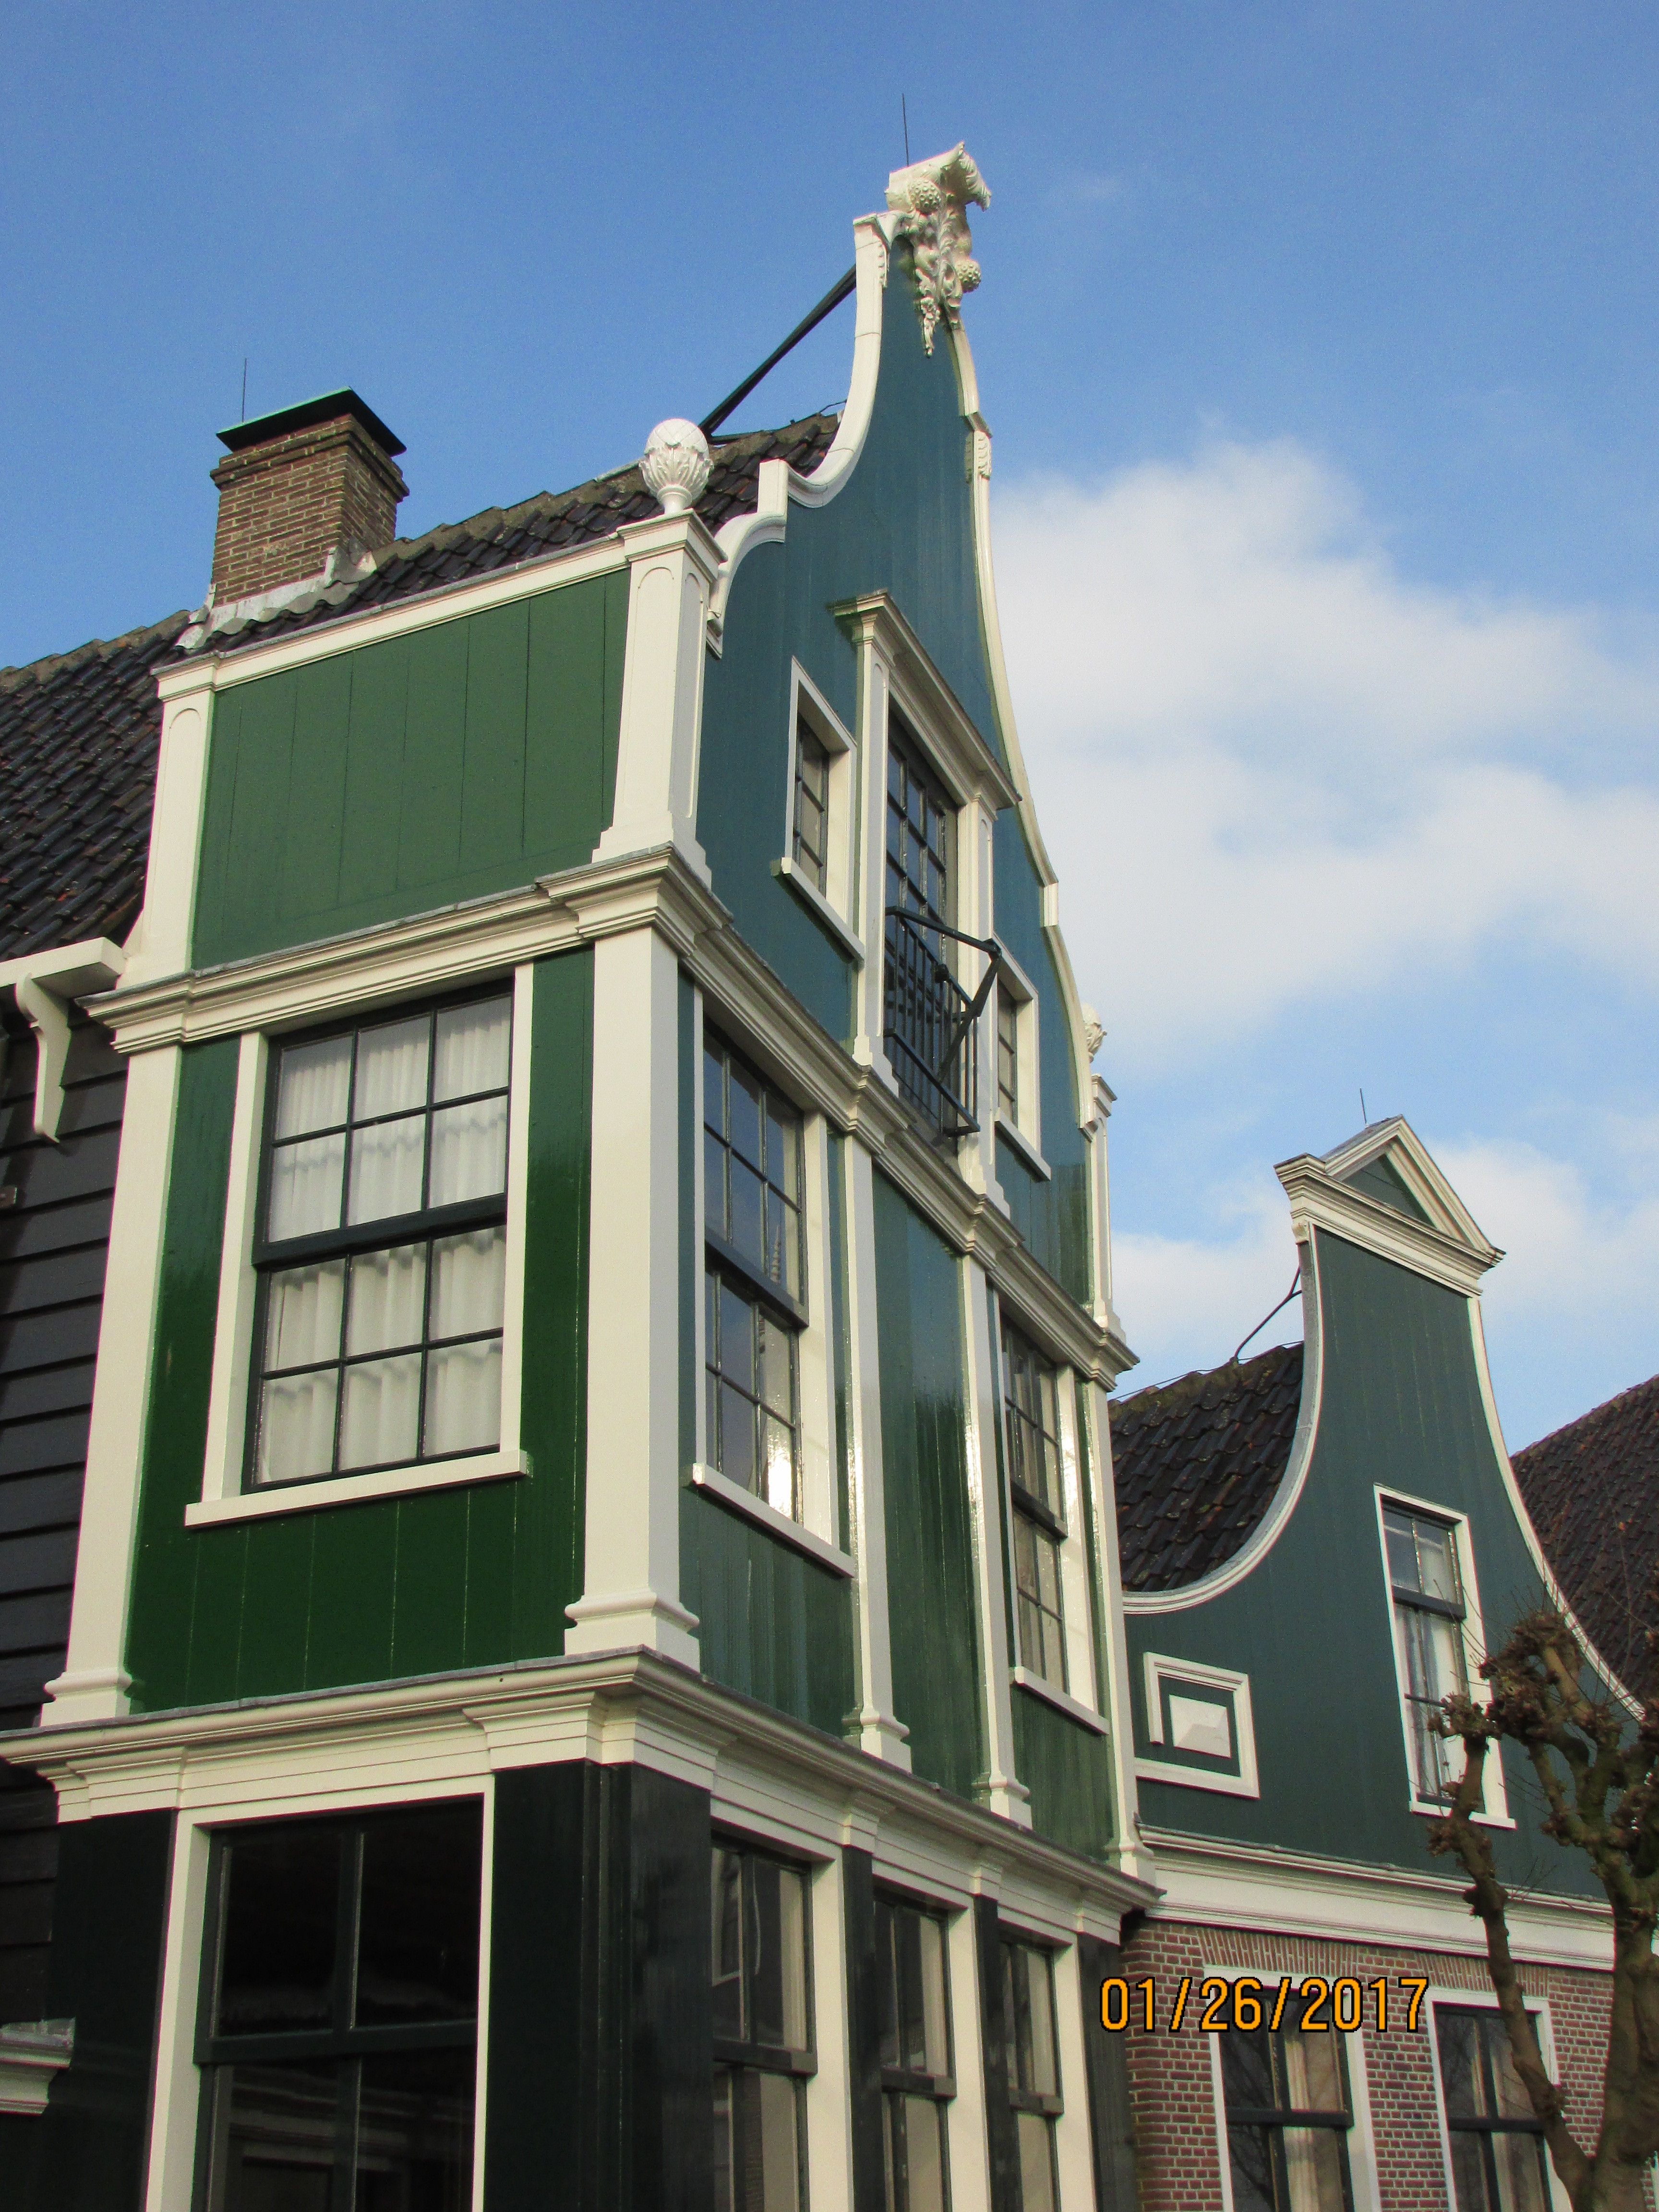
house, architecture, property, landmark, building, residential area, home, facade, town, neighbourhood, urban area, real estate, city, window, street, roof, downtown, mixed use, historic house, apartment